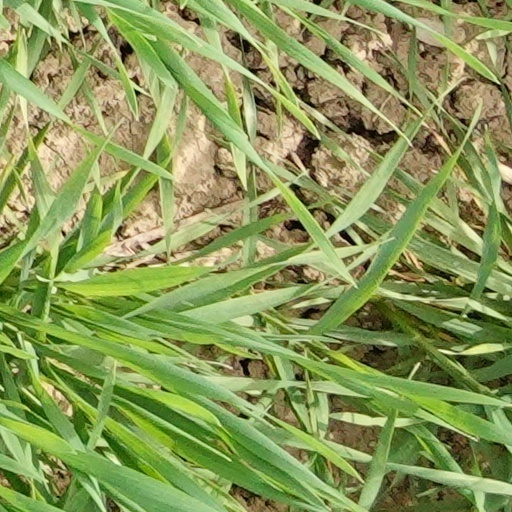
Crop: wheat